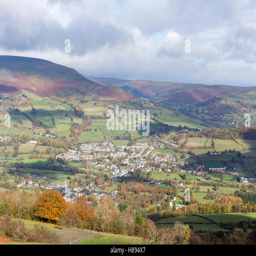
the small town in autumn light